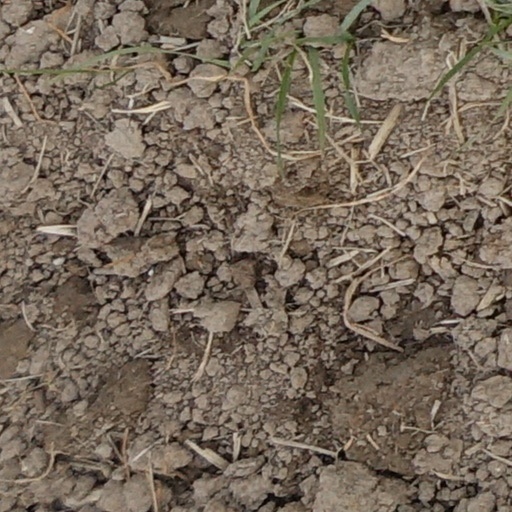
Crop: wheat